Lutherville Historic District

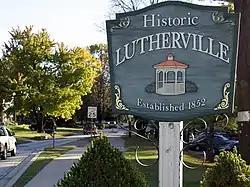
One of several signs surrounding the Lutherville, Maryland Historic District. Taken on Kurtz Ave. just past Ridgely Rd.

Lutherville Historic District is a national historic district in Lutherville, Maryland, United States. It is an irregularly shaped urban entity founded in 1852 as a summer resort and suburb of Baltimore City. Single-family dwellings on large lots characterize the community and most of the structures predate World War I, although ranch-type and "colonial" houses have appeared in the past few decades.